Renaissance Girls

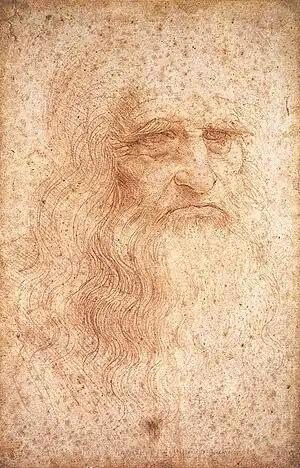
A presumed self-portrait of artist Leonardo da Vinci.

An electropop song, "Renaissance Girls" lasts three minutes and nine seconds. For the track's entire duration, she sings with constant staccato over a furious melody. Michelle Geslani of "Consequence of Sound" called it an "off-kilter electro-pop [...] girl-power anthem". Geslani stated it was "abuzz with a swarm of busy, twinkling beats". Lyrically, Oh Land sings about performing common household tasks, followed by reaching her goals: "Doing the laundry and planning for the future / Is the nature of a renaissance girl". The singer also claims to giving birth to three children, yet still "remaining a virgin". Oh Land commented on her inspiration in the lyrics of "Renaissance Girls":